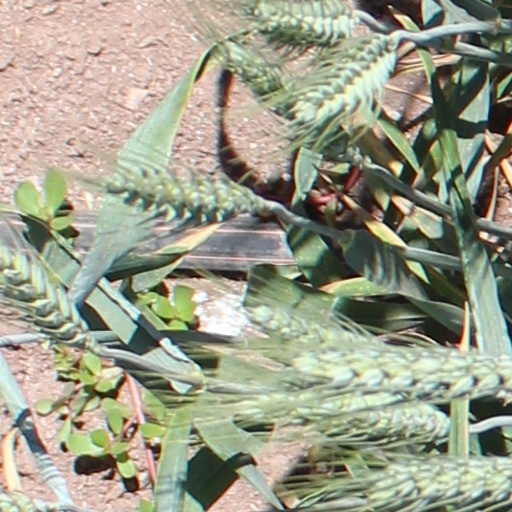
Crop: wheat